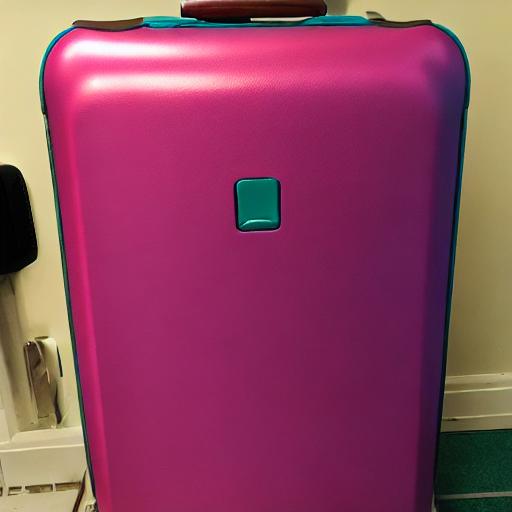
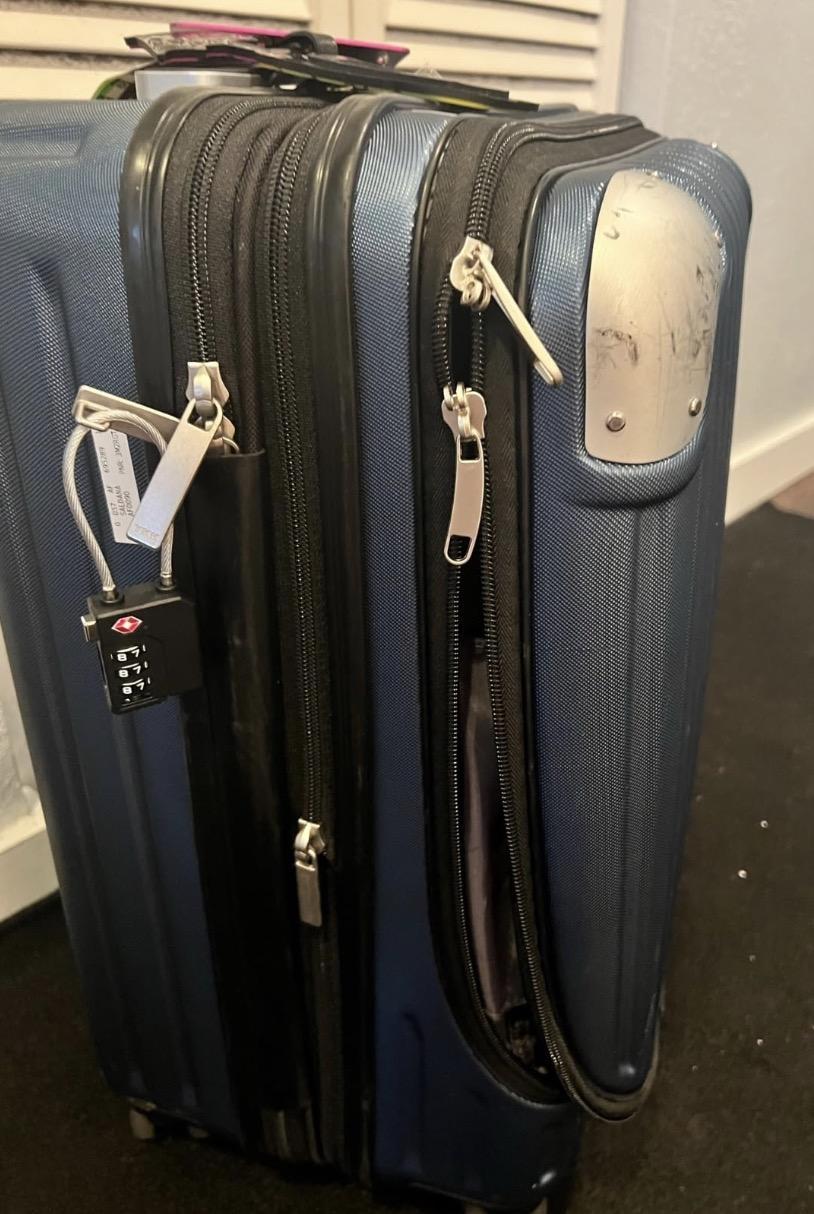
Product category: items_tea
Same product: no